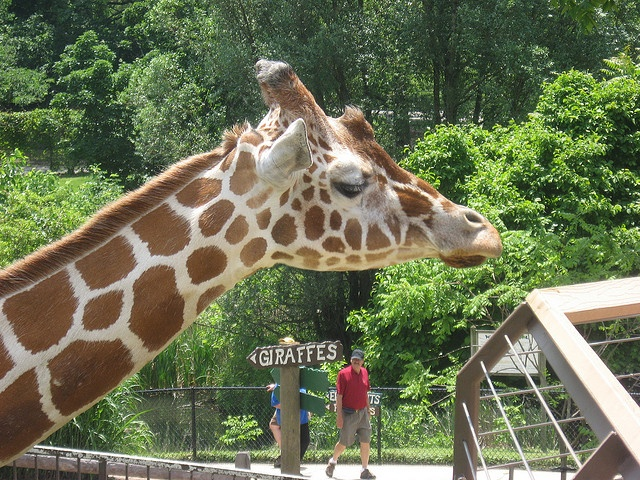
A close up of a giraffe at a zoo enclosure
A giraffe leaning over a cage being watched by a man in a red shirt.
A giraffe with two people in the background walking past a giraffe sign.
People are looking at a giraffe at a zoo.
a girraffe standing up with people walking outside the gated area